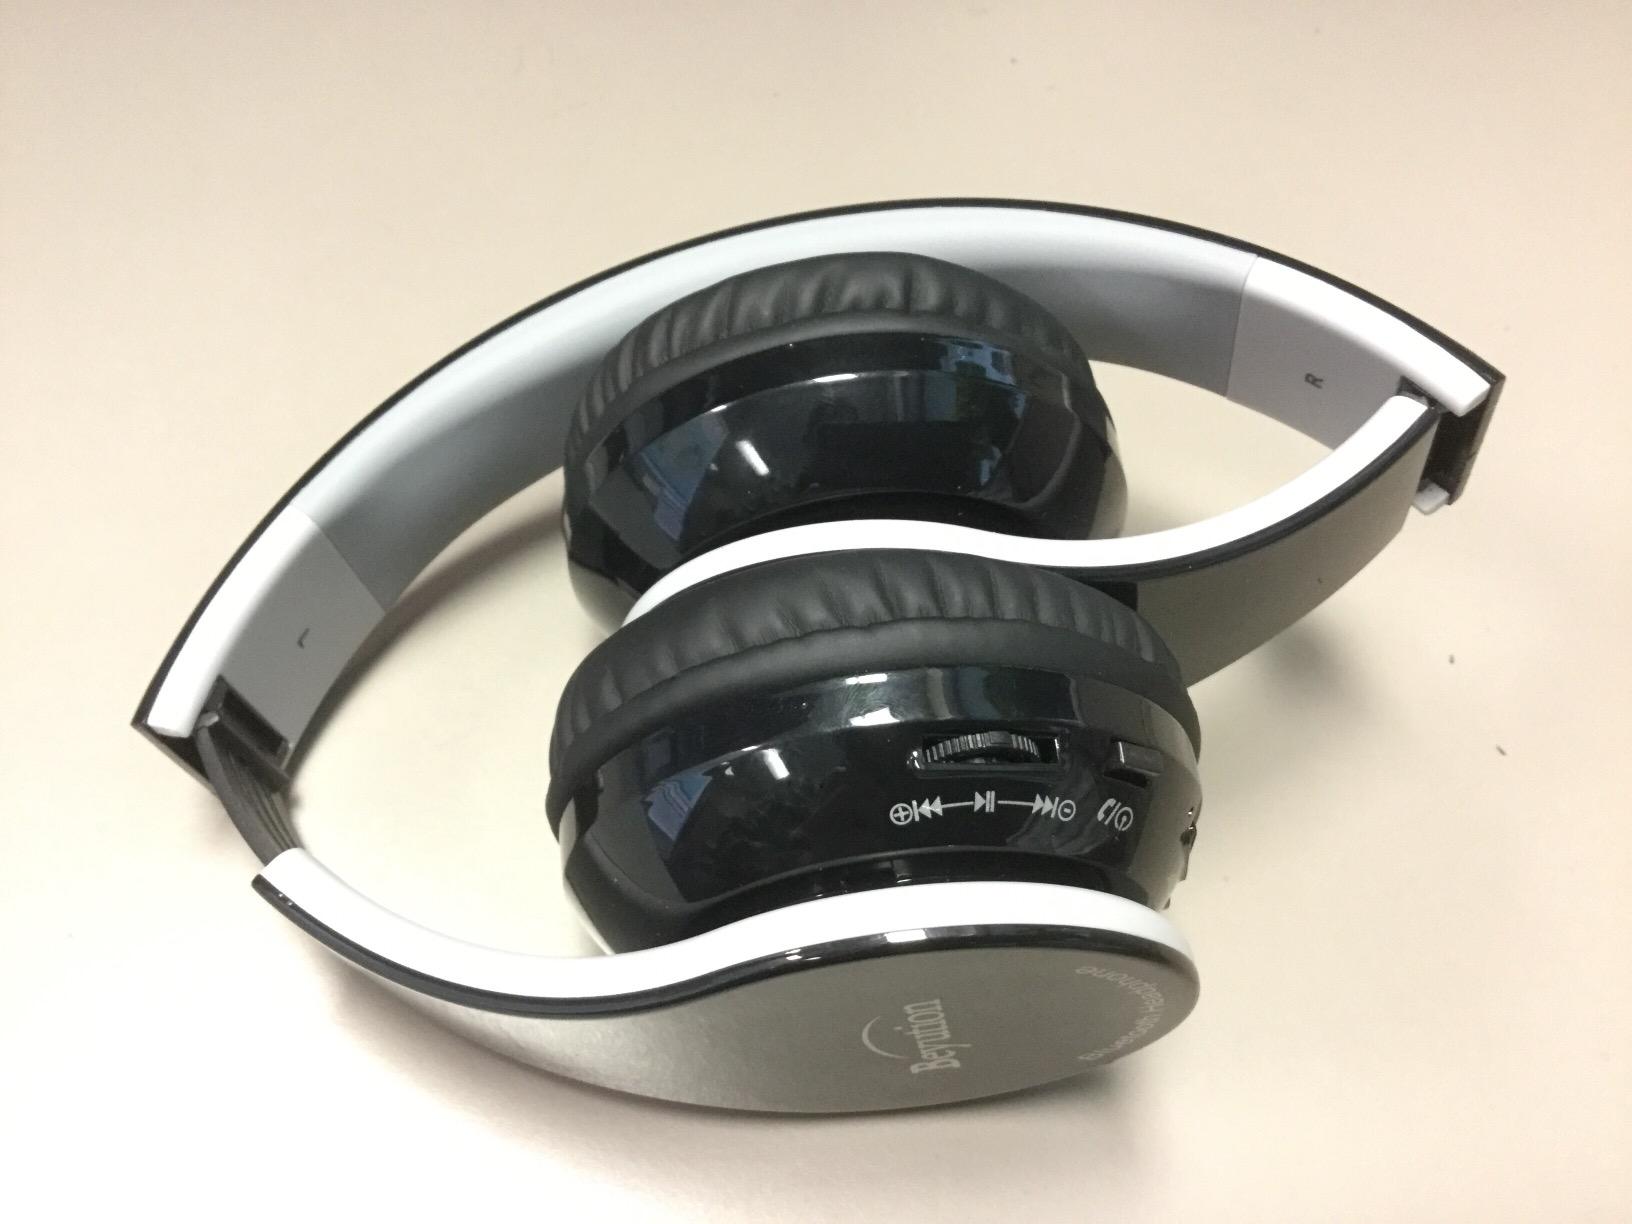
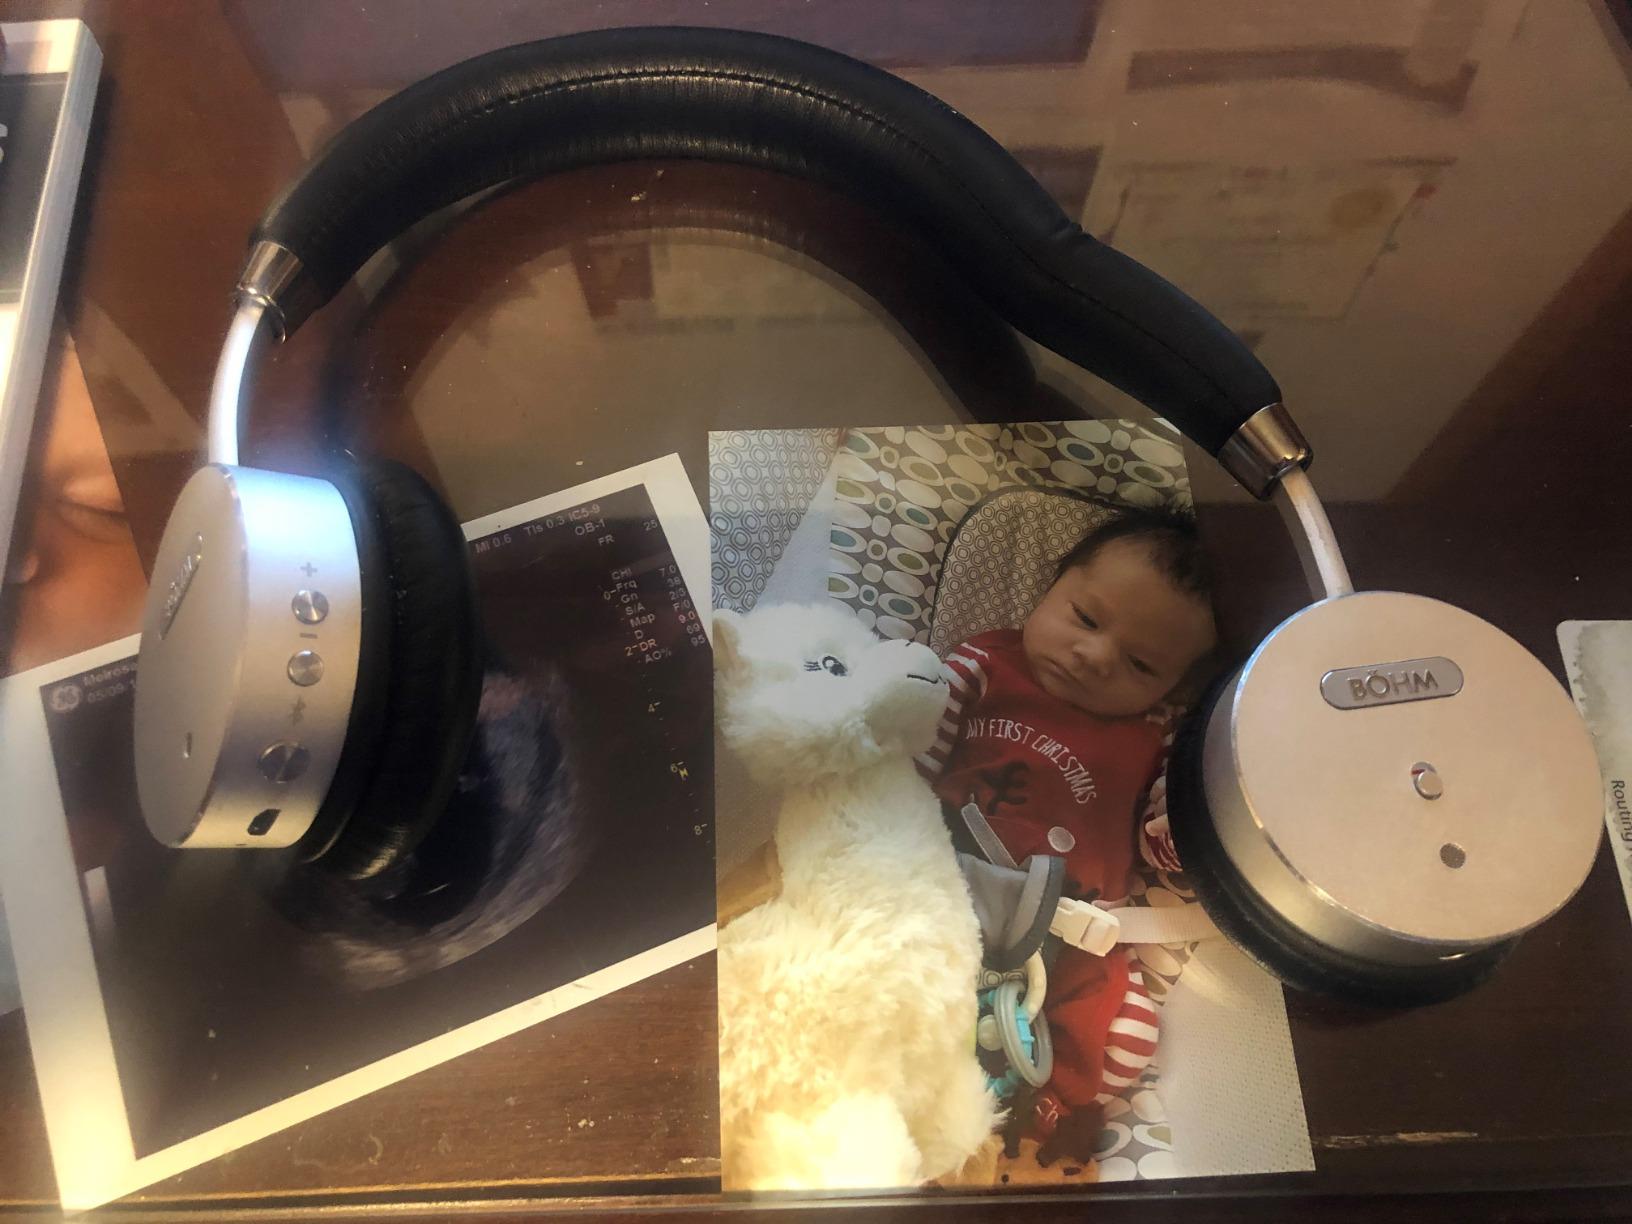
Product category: headphones
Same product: no